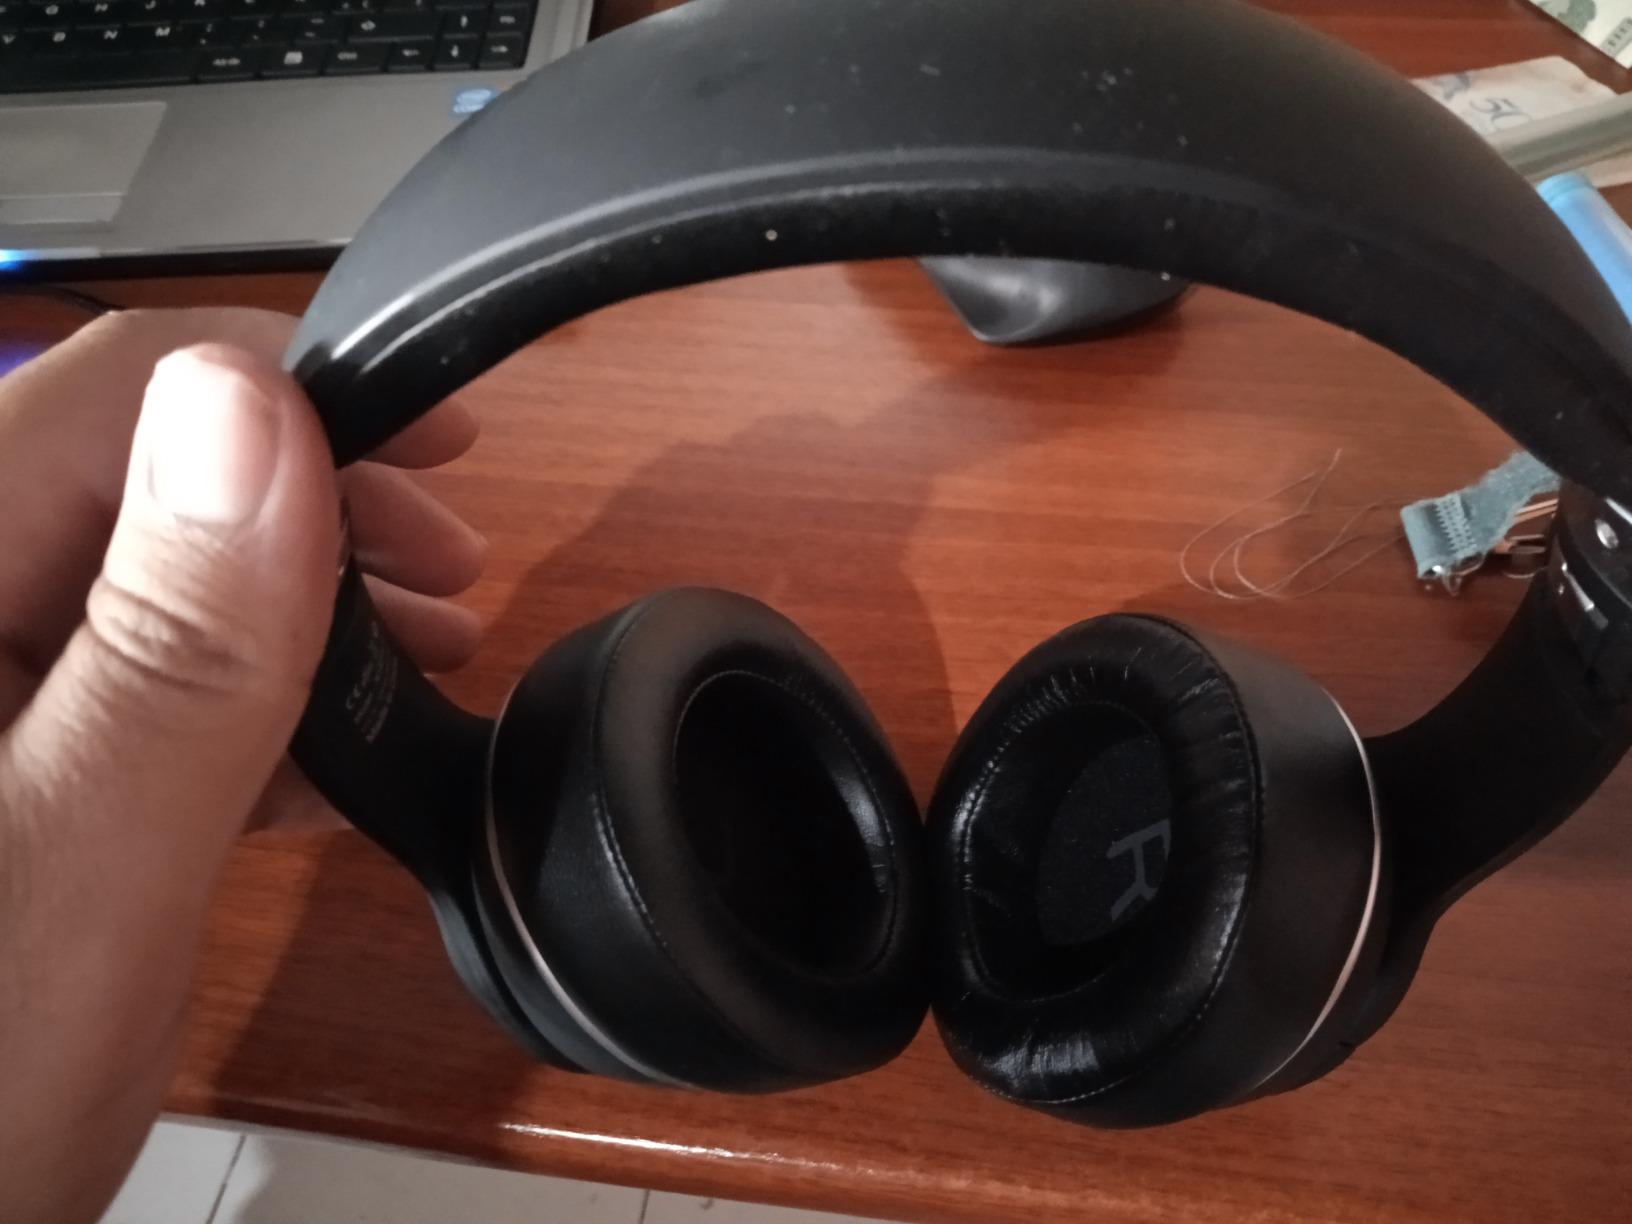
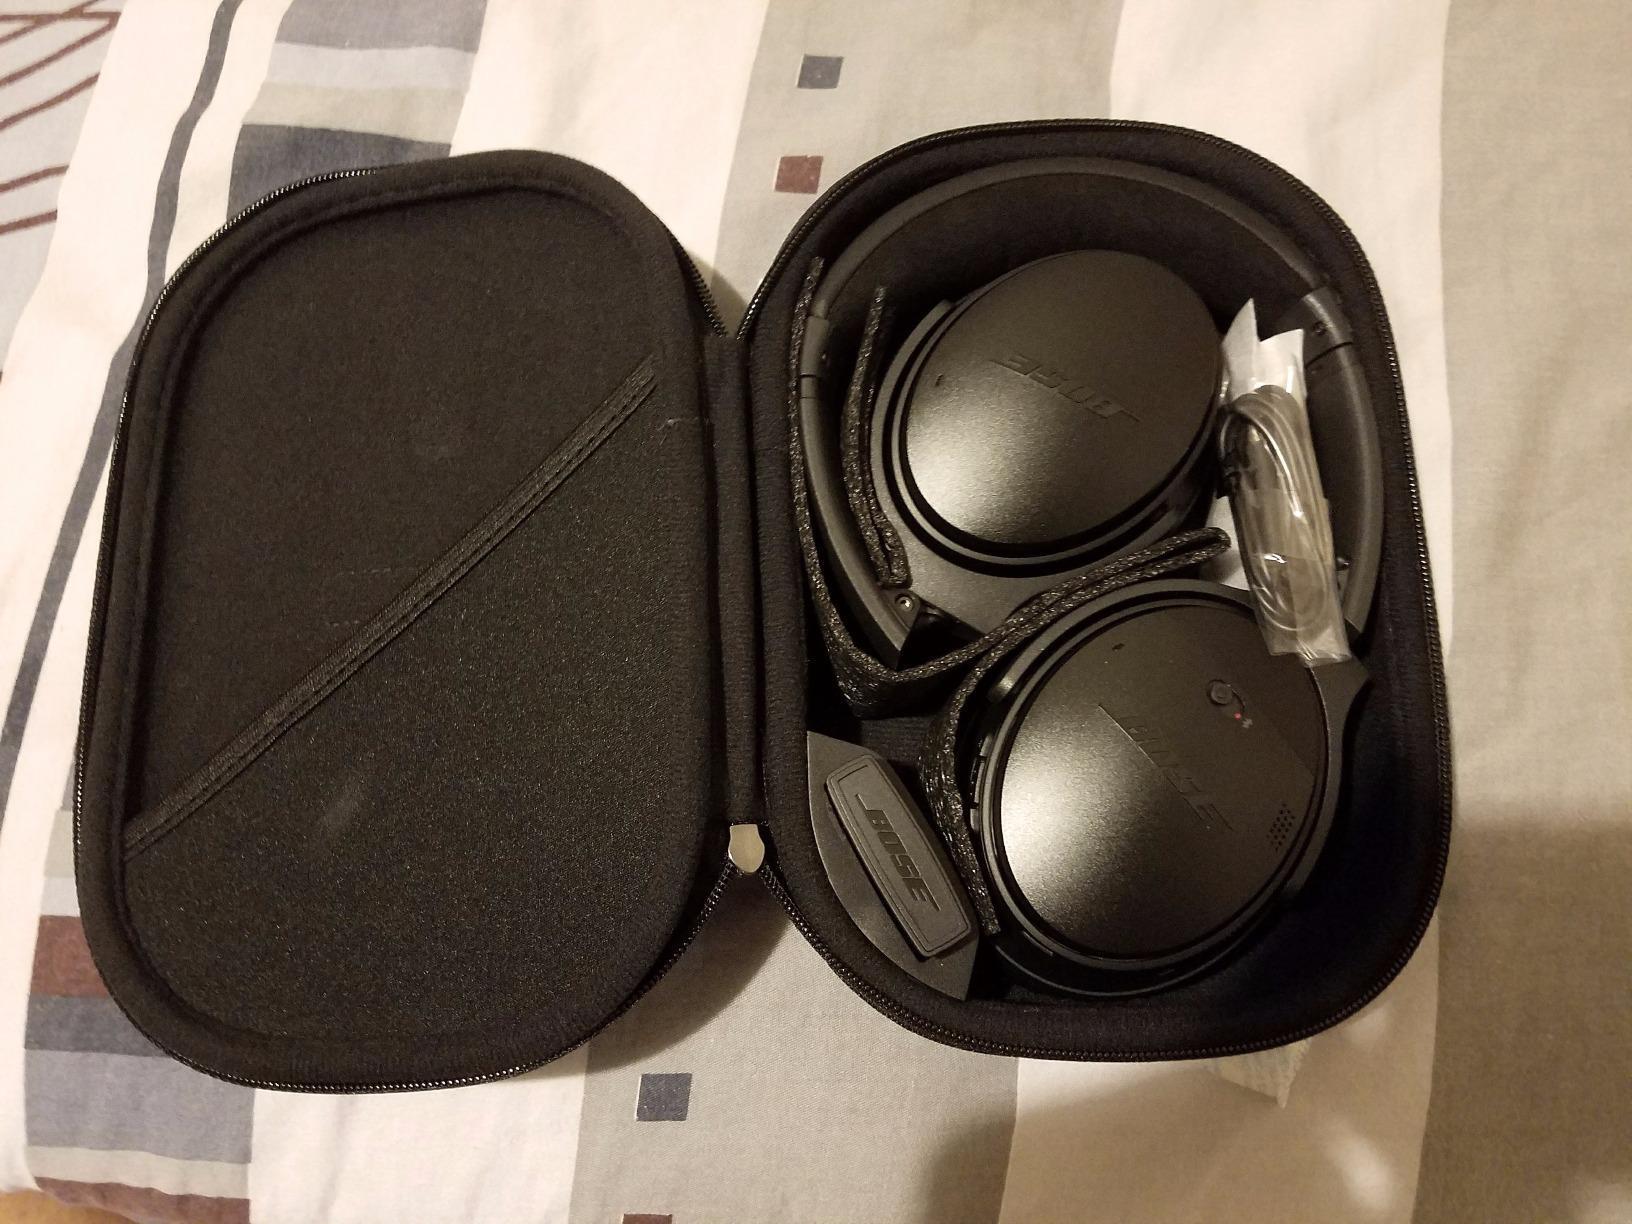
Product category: headphones
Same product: no